Dōbutsu shōgi

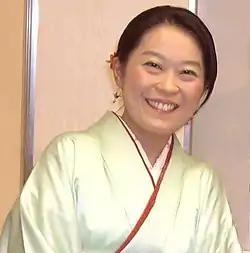
Madoka Kitao

The pieces are square, like children's blocks, have cartoon figures of the relevant animal rather than kanji to identify them, and often have dots on the sides and corners of the directions the pieces can move. The game has been marketed overseas as "Let's Catch the Lion!"